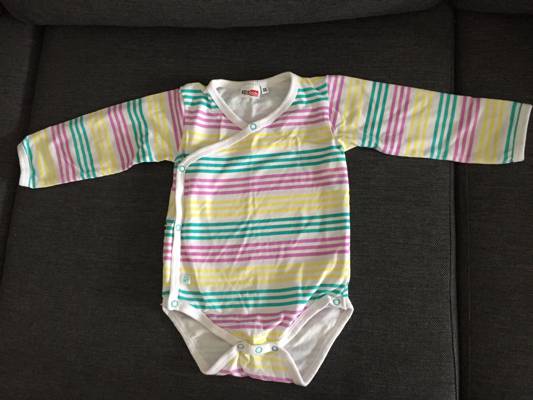
Waste category: clothes